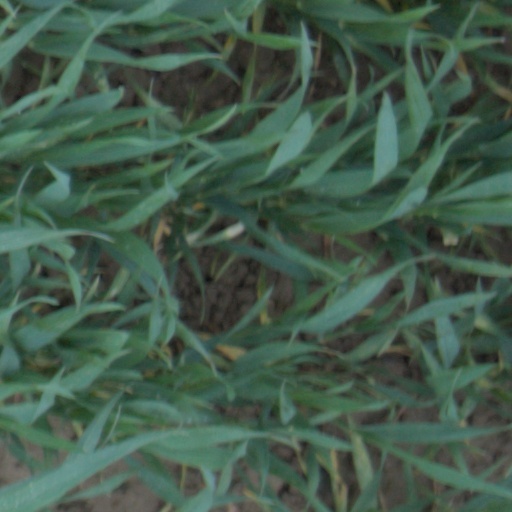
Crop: wheat